Robert Capa

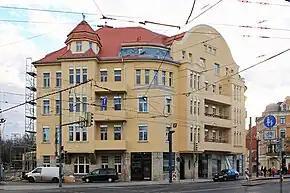
Capa House in Leipzig 2015

A group of images known as "The Magnificent Eleven" were taken by Capa on D-Day. Taking part in the Allied invasion, Capa was attached to the 16th Infantry Regiment, 1st Infantry Division ("Big Red One") on Omaha Beach. The US personnel attacking Omaha Beach faced some of the heaviest resistance from German troops inside the bunkers of the Atlantic Wall. Photographic historian A. D. Coleman has suggested that Capa traveled to the beach in the same landing craft as Colonel George A. Taylor, commander of the 16th Infantry Regiment, who landed 1½ hours after the first wave, near Colleville-sur-Mer.